Describe the emotion expressed in this image:  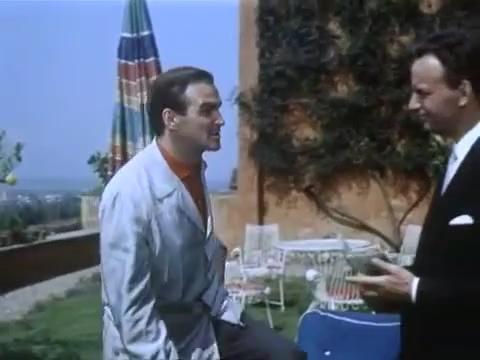
This person displays Suffering, valence and arousal with low intensity.